Transport in Bosnia and Herzegovina

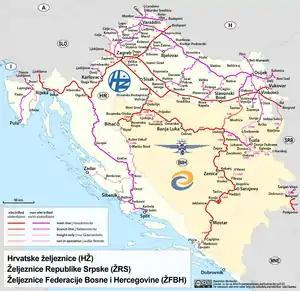
Railway network in Bosnia and Herzegovina and Croatia

Railway operators in Bosnia and Herzegovina are successors of the Yugoslav Railways within the country boundaries following independence from in March 1992. The two companies operating services (in their respective divisions following the Dayton Agreement) are: